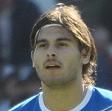
Age: 20